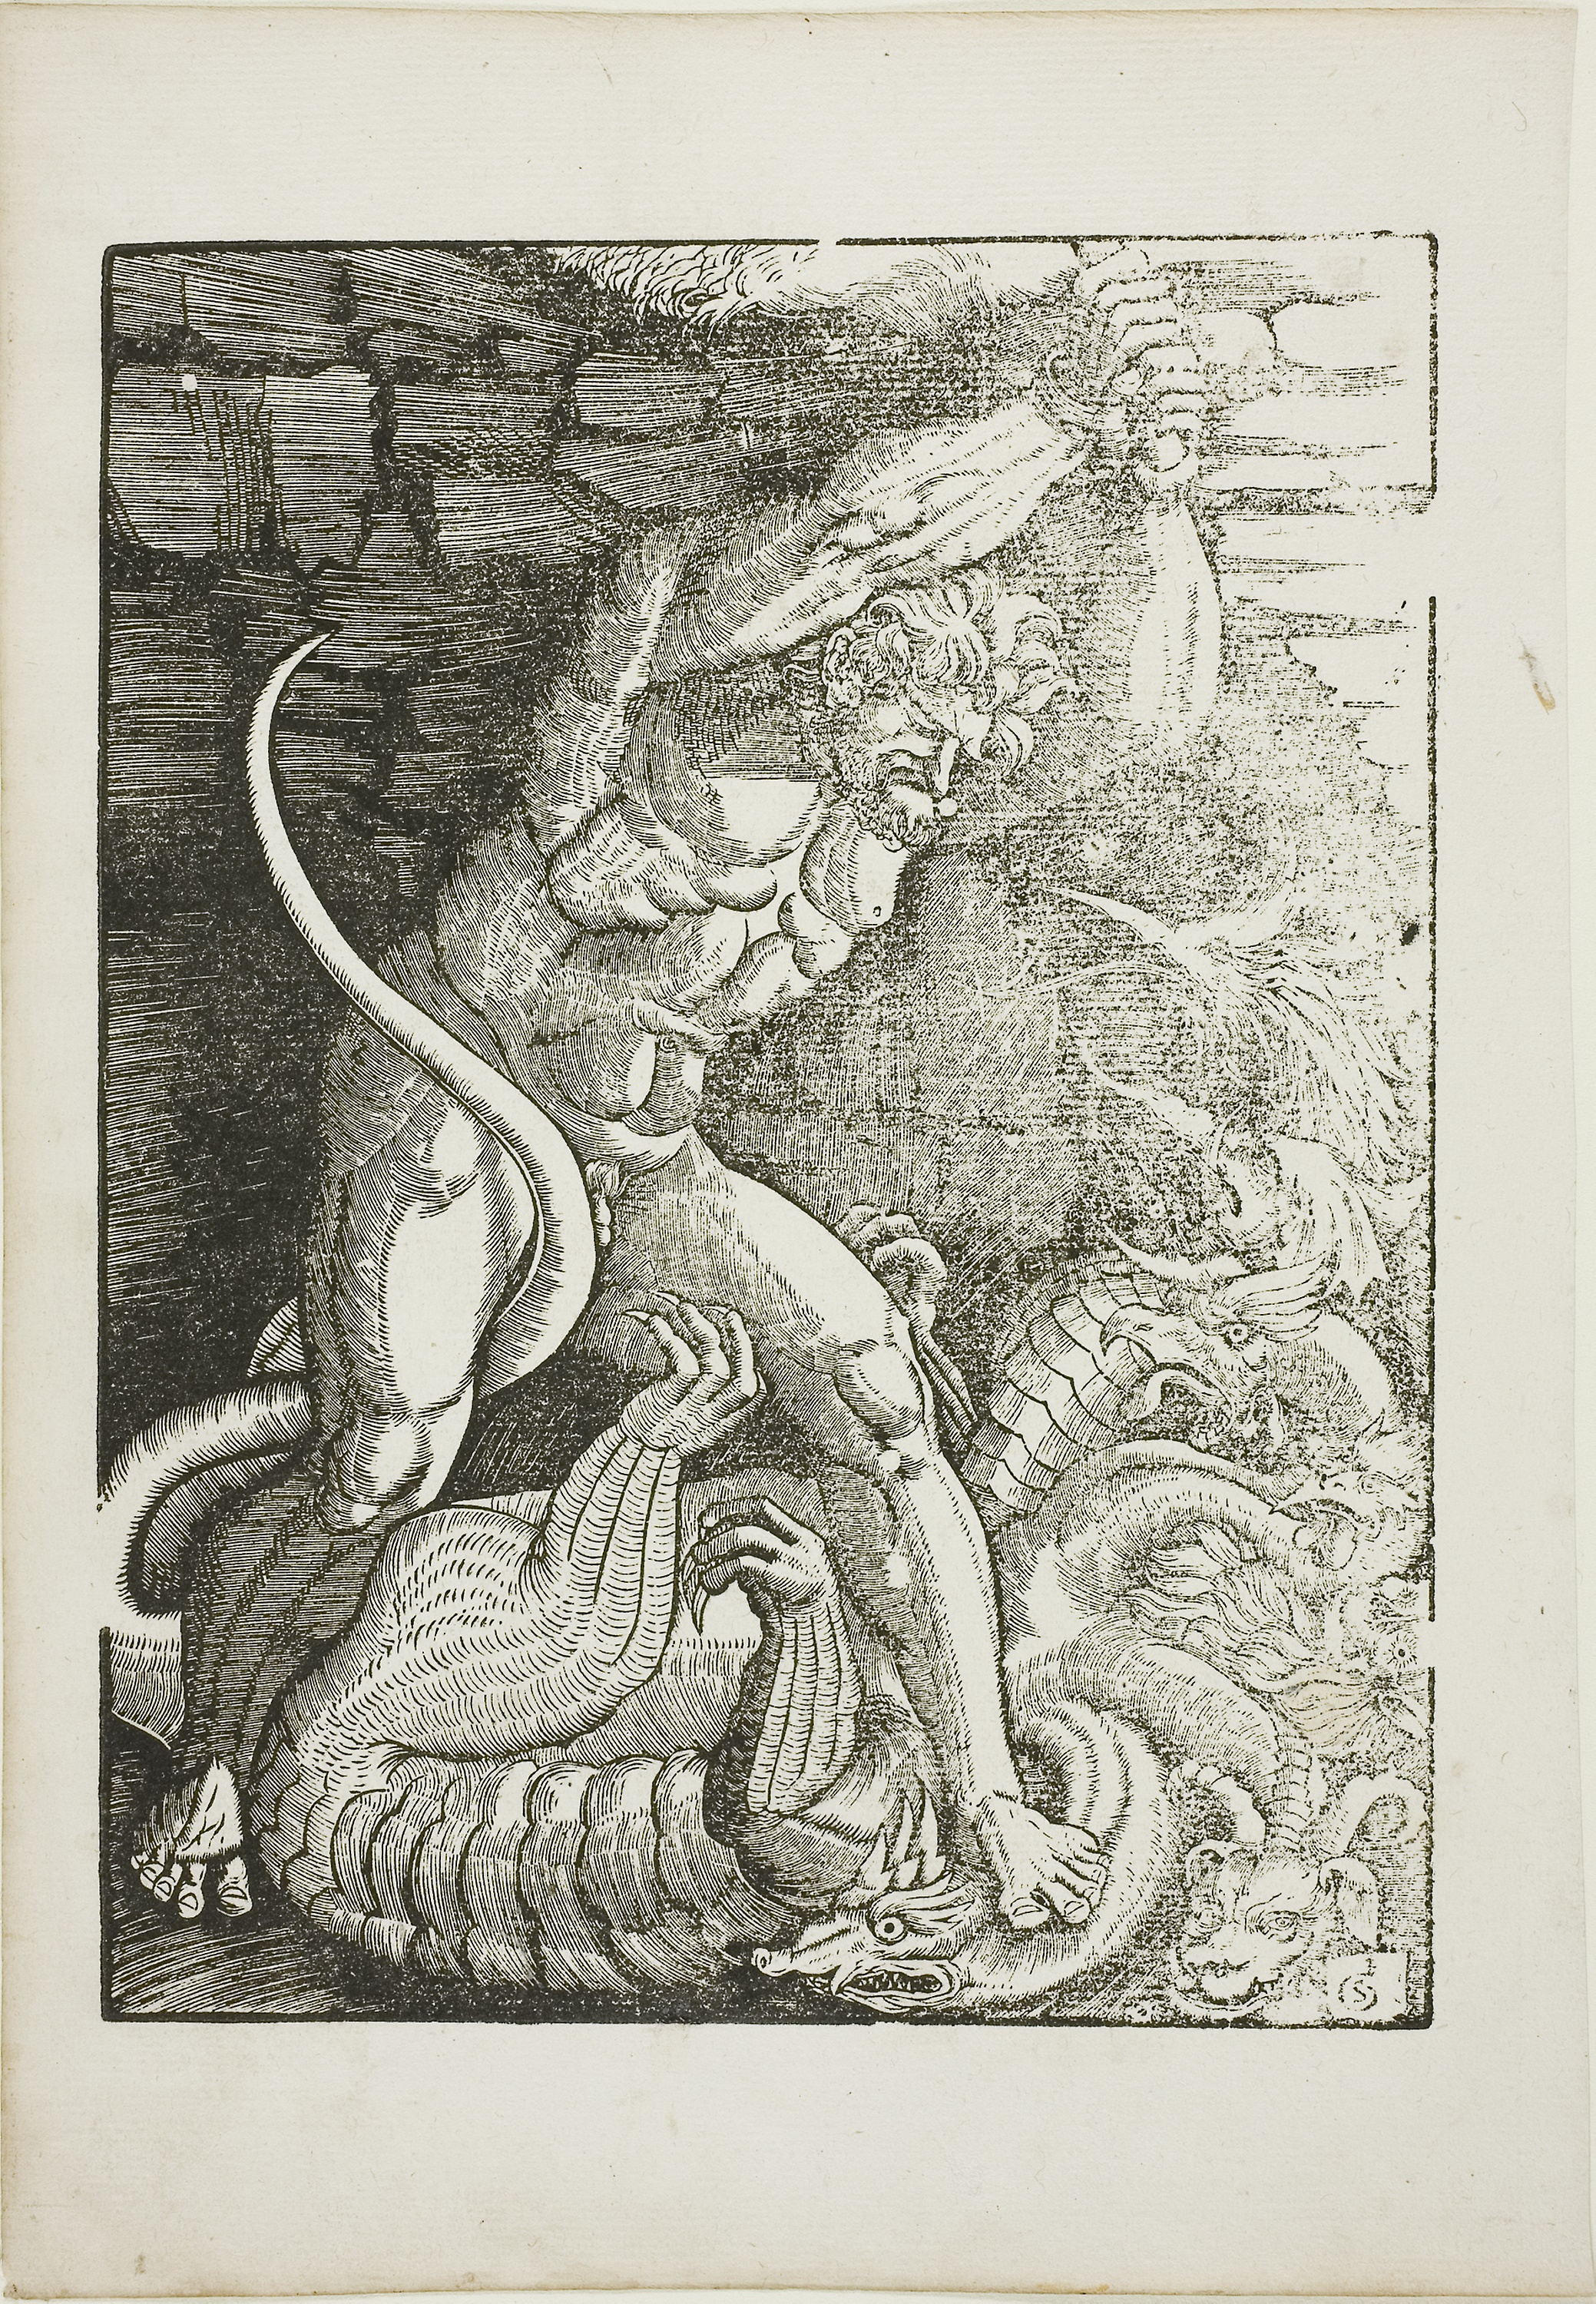
art, black and white, drawing, mythology, artwork, mythical creature, illustration, printmaking, visual arts, figure drawing, fictional character